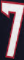
Number: 7